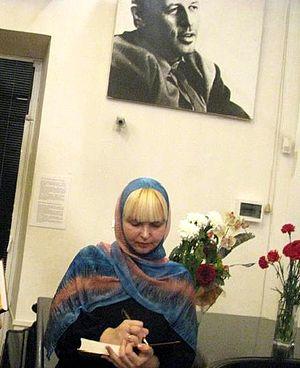
Polina Viktorovna Jerebtsova, née le 20 mars 1985, à Grozny en Tchétchènie, est une poétesse et écrivain russe auteur du Journal de Polina qui a été traduit dans de nombreuses langues européennes.